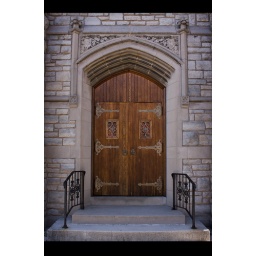
Some of the doors on the old Trinity United Church of Christ building in Tiffin Ohio.